Sambandar

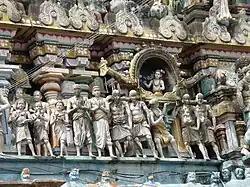
Amirthakadaieeshwarar temple relief depicting Appar bearing Sambandar's palanquin

Information about Sambandar comes mainly from the "Periya Puranam", the eleventh-century Tamil book on the Nayanars that forms the last volume of the "Tirumurai", along with the earlier "Tiruttondartokai", poetry by Sundarar and Nambiyandar Nambi's "Tiru Tondar Tiruvandadi". A Sanskrit hagiography called "Brahmapureesa Charitam" is now lost. The first three volumes of the "Tirumurai" contain three hundred and eighty-four poems of Sambandar, all that survive out of a reputed more than 10,000 hymns.